Lustreware

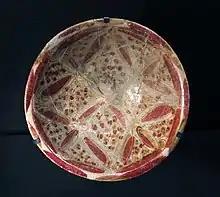
Bowl from Iraq, mid-800s. Lustre technique. Room 42–43, British Museum. 1956,0728.2

Lustre appears in Italian maiolica around 1500, and became a speciality of two relatively minor pottery towns, Gubbio, noted for a rich ruby-red, and Deruta. Around 1550 an even smaller town, Gualdo Tadino, also began to make some, for about a century, which was the last Renaissance lustre, Gubbio having stopped about 1570, and Deruta around 1630. There was a revival in England and other European countries in the late 18th century, when the techniques had largely to be reinvented, continuing into the 19th and beyond. Meanwhile, Persian lustre, after very little production since the 14th century, revived under the Safavids between about 1650 and 1750, for elegant vessels, especially vases and bottles, densely painted with plant-based designs.